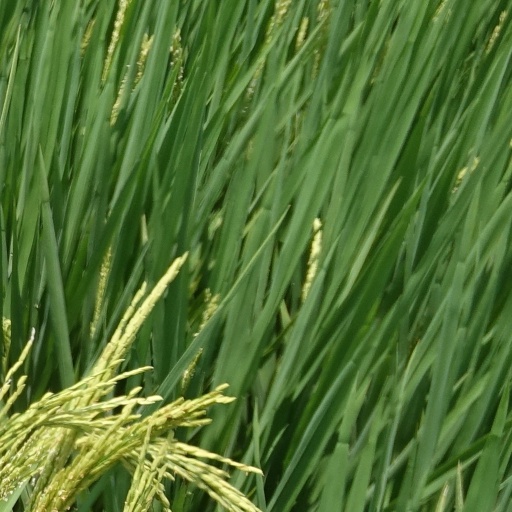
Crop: rice